White-throated sparrow

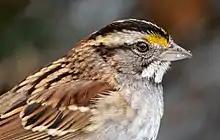
Close-up of a white-throated sparrow head, with bright white throat and yellow lore

The white-throated sparrow (Zonotrichia albicollis) is a passerine bird of the New World sparrow family Passerellidae. It breeds in northern North America and winters in the southern United States.